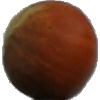
Label: Nut Forest 1